Sports visor

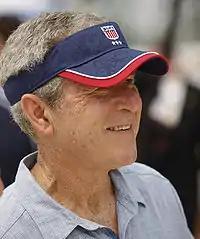
Former President George W. Bush wears a sports visor courtesy of the U.S. Beach Volleyball team at the 2008 Olympic Games in Beijing

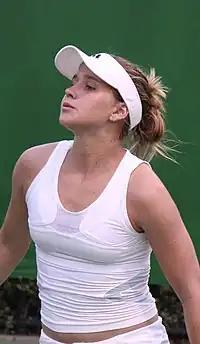
Tennis player Ashley Harkleroad wears a sports visor at the 2007 Australian Open

A sports visor, also called a sun visor or visor cap, is a type of headgear that consists of a bill to shade the eyes, attached to a headband used to secure it to the head. Some visors have a very large bill that can shade most of the entire face, while others have a bill similar to that of a baseball cap. Sports visors are often worn in hot sunny weather, where shading the eyes and face is desirable, but where trapped heat from a traditional baseball cap is not wanted.